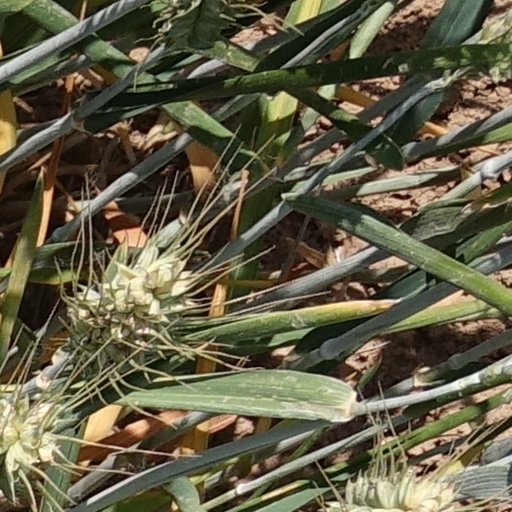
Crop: wheat